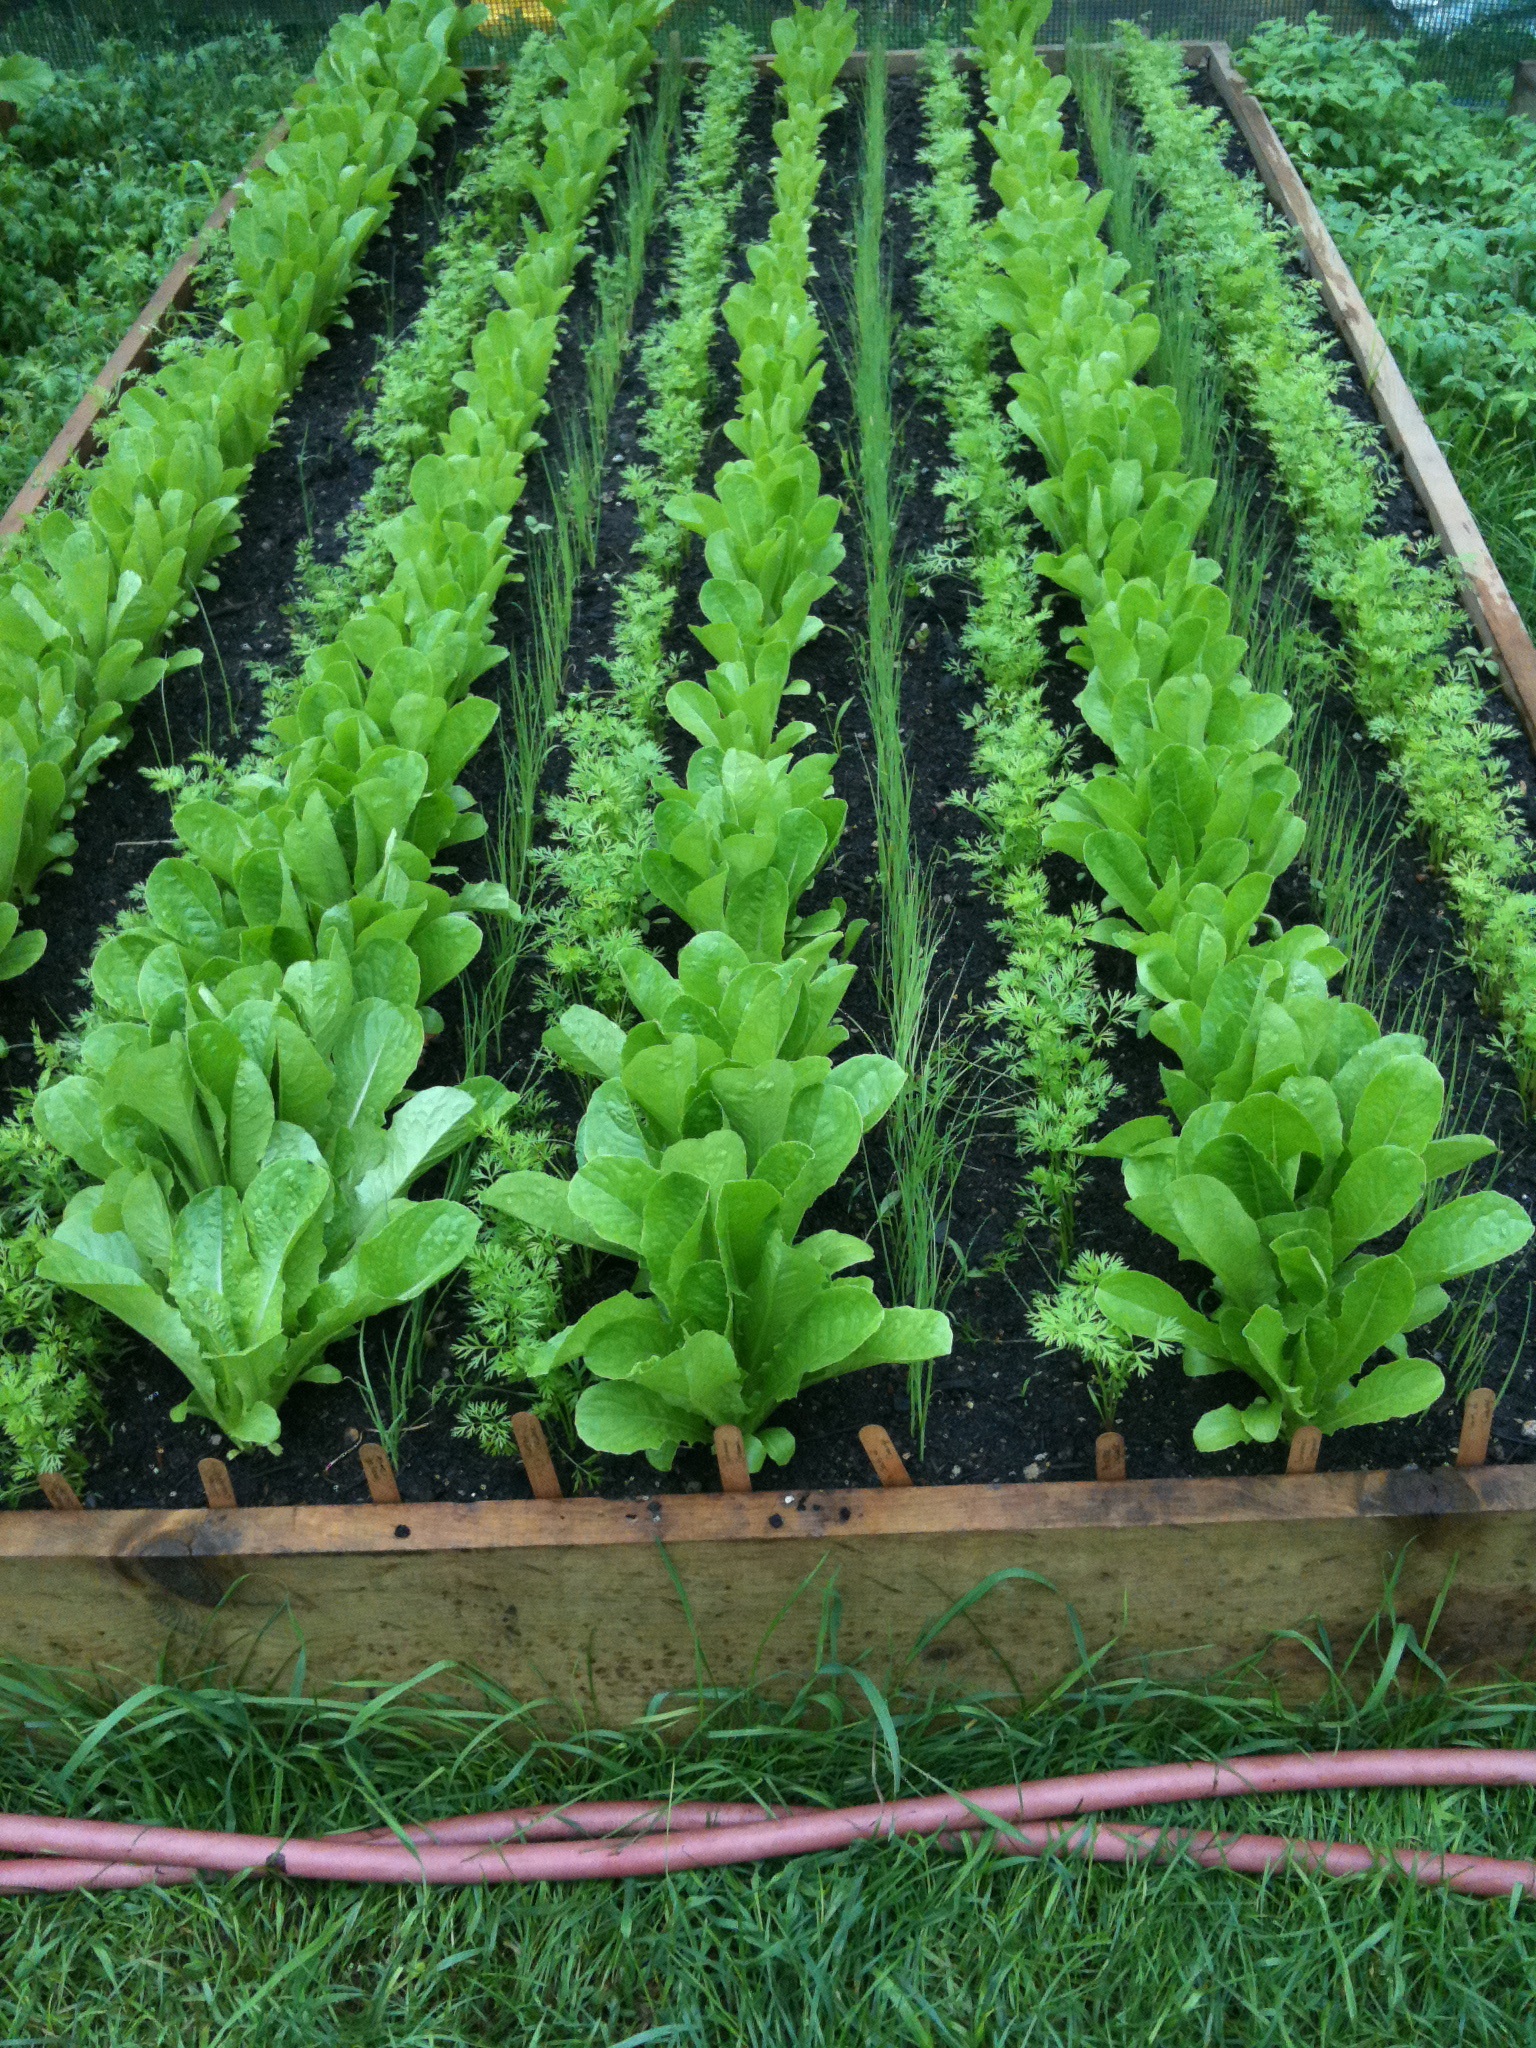
plant, field, farm, flower, food, green, harvest, herb, produce, vegetable, crop, fresh, soil, botany, agriculture, garden, healthy, farmer, agricultural, gardening, vegetables, shrub, organic, fresh vegetables, land plant, outdoor structure, ferns and horsetails, leaf vegetable